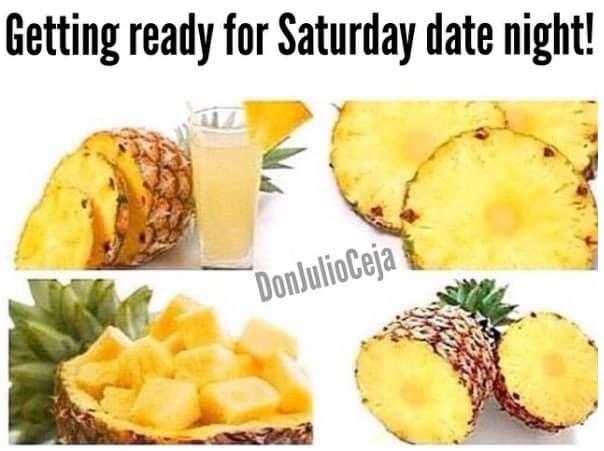
Label: Pineapple